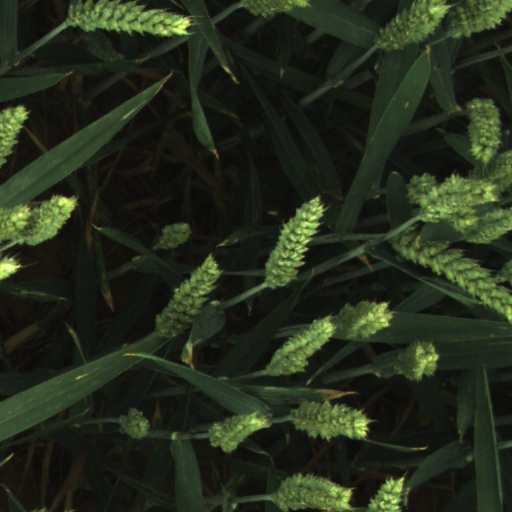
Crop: wheat